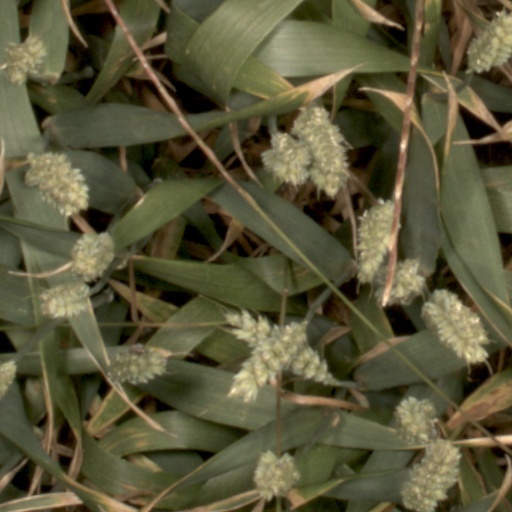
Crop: wheat